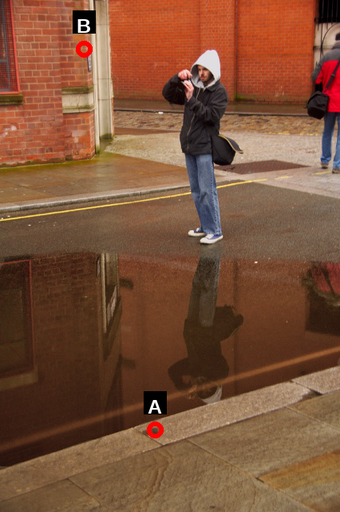
Question: Two points are circled on the image, labeled by A and B beside each circle. Which point is closer to the camera?
Select from the following choices.
(A) A is closer
(B) B is closer
Answer: A